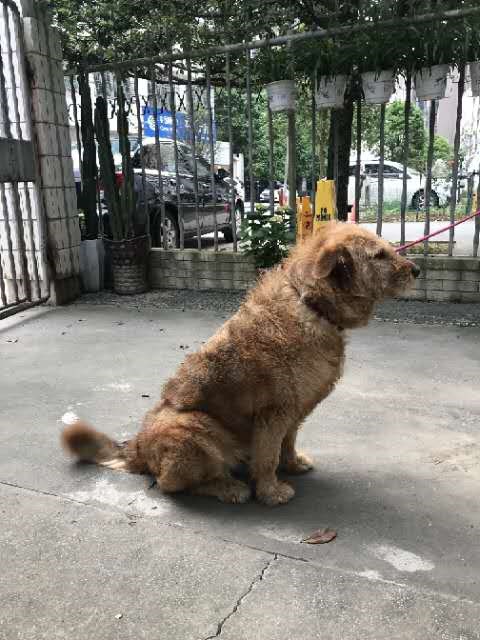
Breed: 5355-n000126-golden_retriever